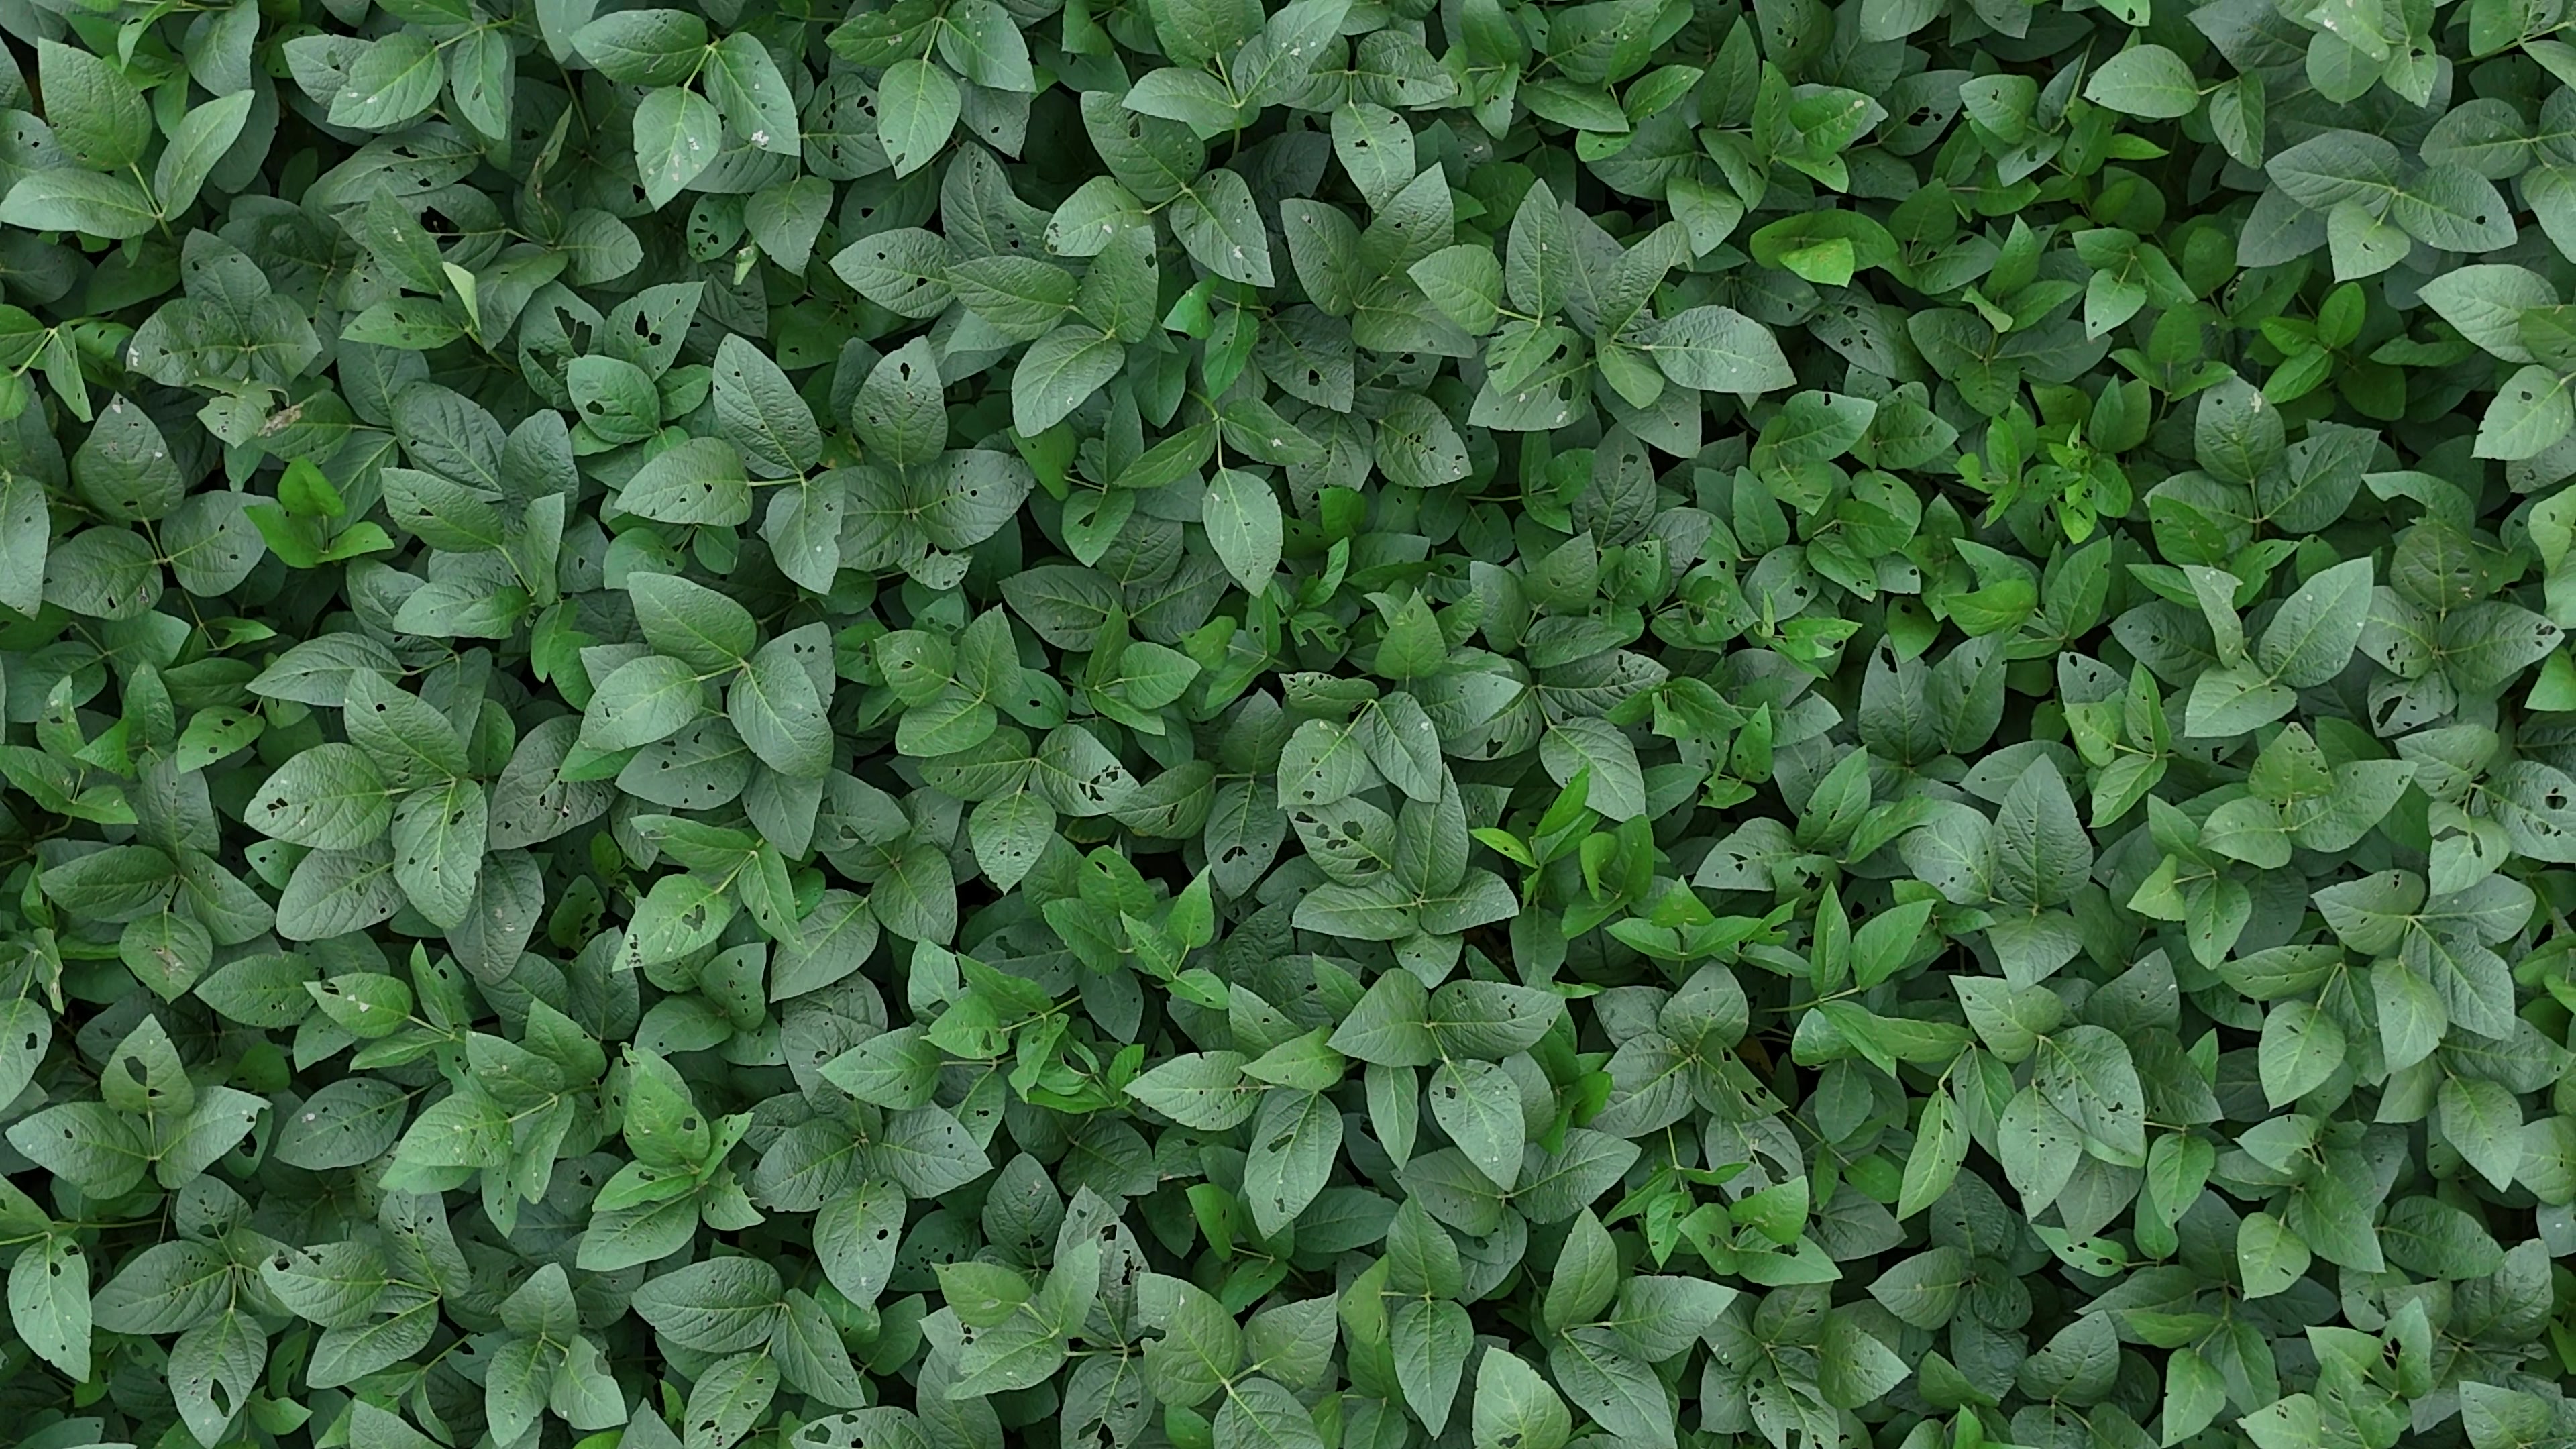
Label: Semilooper_Pest